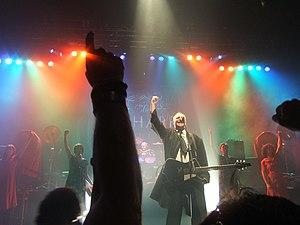
Cardiacs est un groupe de rock britannique, originaire de Kingston upon Thames, Greater London, en Angleterre. Il a été formé en 1977. Son style musical combine un large éventail de genres musicaux et a souvent été qualifiée de « pronk », contraction de progressif et punk, bien que le chanteur Tim Smith lui préfère simplement le terme de psychédélique ou pop. Leur musique est soutenue par le chant singulier et les paroles poétiques et cryptiques de Smith.